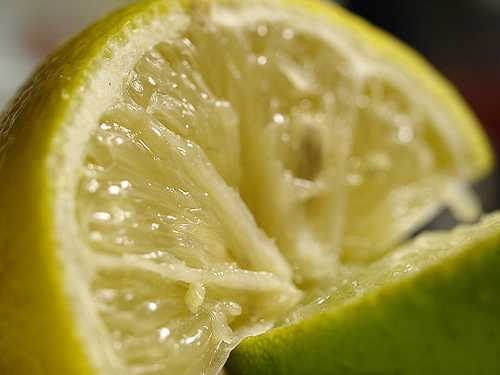
Label: Lemon